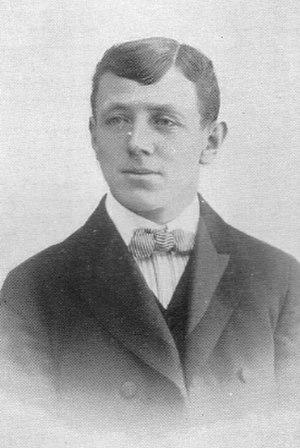
Jimmy Michael est un cycliste sur piste britannique des années 1890-1900. Il est professionnel de 1895 à 1904. Durant sa carrière, il a pour entraîneur Choppy Warburton et s'entraine avec l'assistance d'Arthur Linton. Il devient professionnel en 1895, et remporte la même année le championnat du monde de demi-fond à Cologne. Après la mort de Lipton, il émigre aux États-Unis, pour y battre des records et gagner une fortune. Il cesse le cyclisme, devient jockey et propriétaire d'un écurie de chevaux de courses. L'entreprise fait faillite et il décide de retourner à New York. Il meurt le 21 novembre 1904 d'un delirium tremens dans le transatlantique La Savoie lors d'une traversée le ramenant à New York.
Les Championnats du monde de cyclisme sur piste 1895 ont eu lieu à Cologne, du 17 au 19 août 1895.